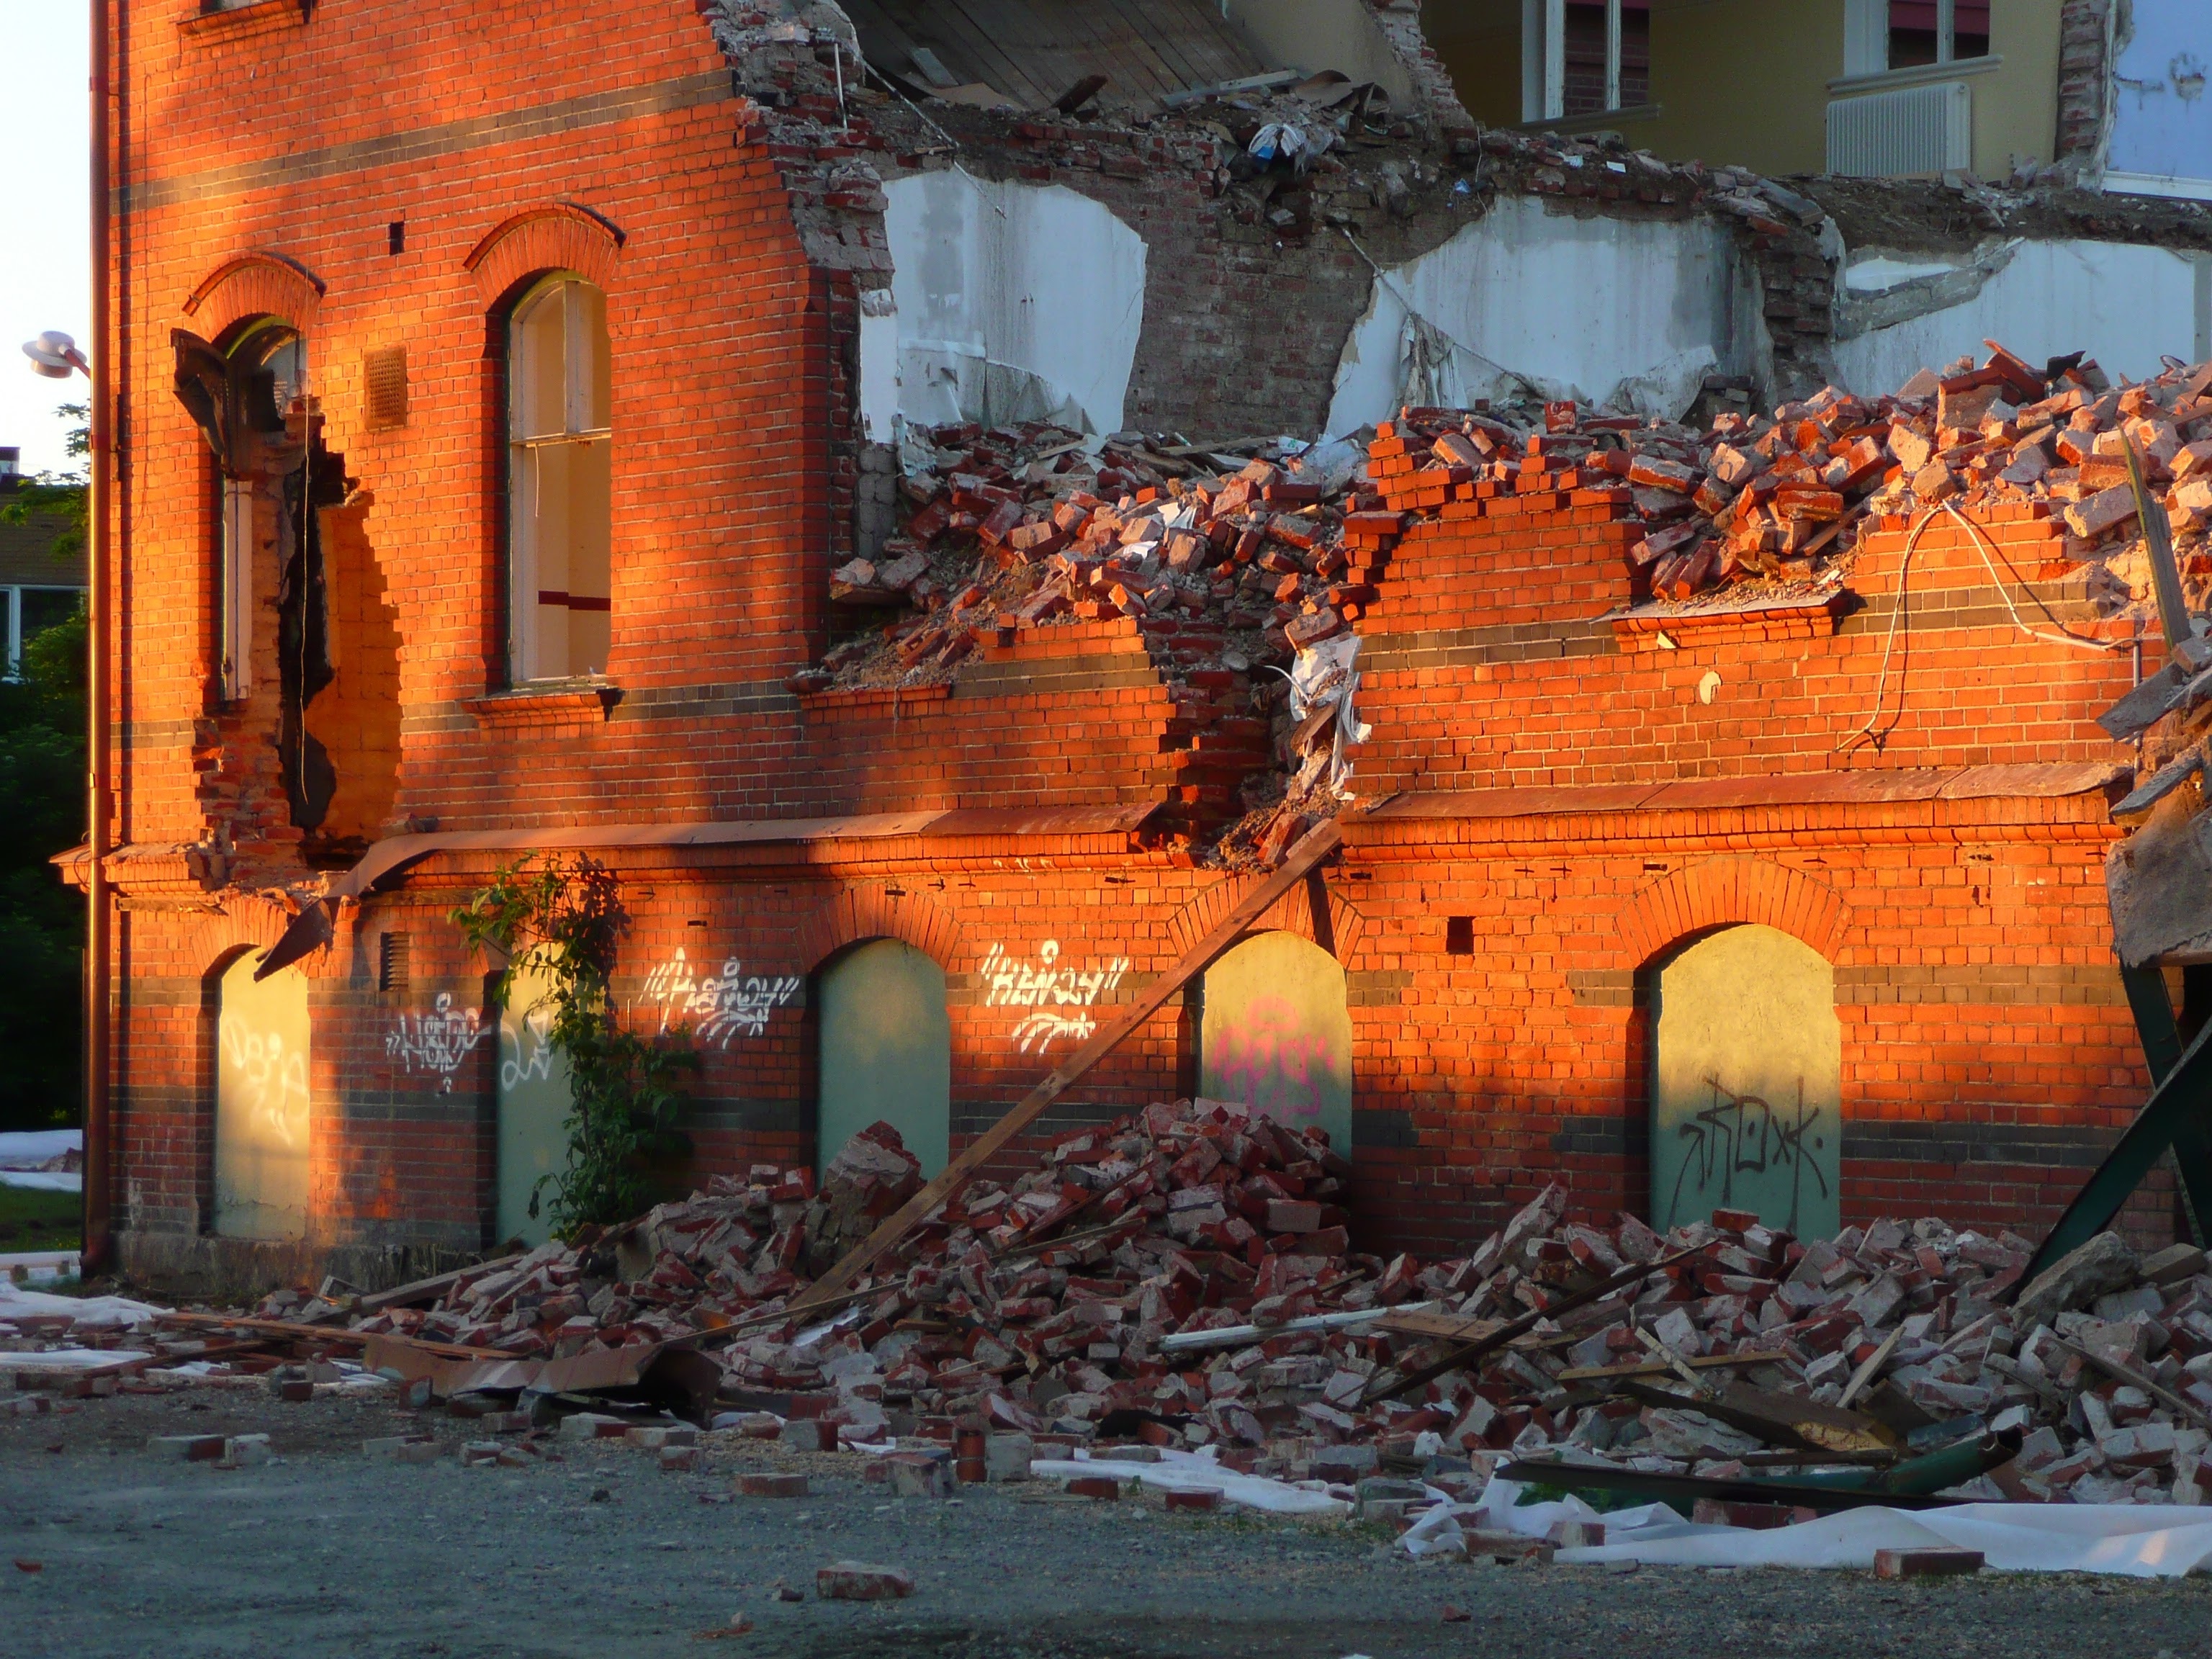
art, temple, ruins, sweden, urban area, karlskrona, pot islet, ancient history